Society

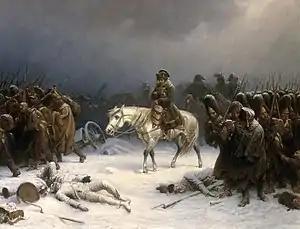
Napoleon's retreat after his failed invasion of Russia in 1812 (oil painting by Adolph Northen, 1851)

As the access to electronic information resources increased at the beginning of the 21st century, special attention was extended from the information society to the knowledge society. A knowledge society generates, shares, and makes available to all members of the society knowledge that may be used to improve the human condition. A knowledge society differs from an information society in that it transforms information into resources that allow society to take effective action, rather than only creating and disseminating raw data.